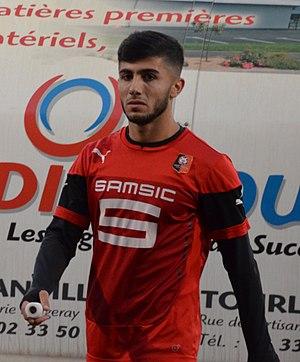
Photographie prise avant la rencontre de CFA2 opposant l'US Granville à la réserve du Stade rennais. Ici, Zana Allée.